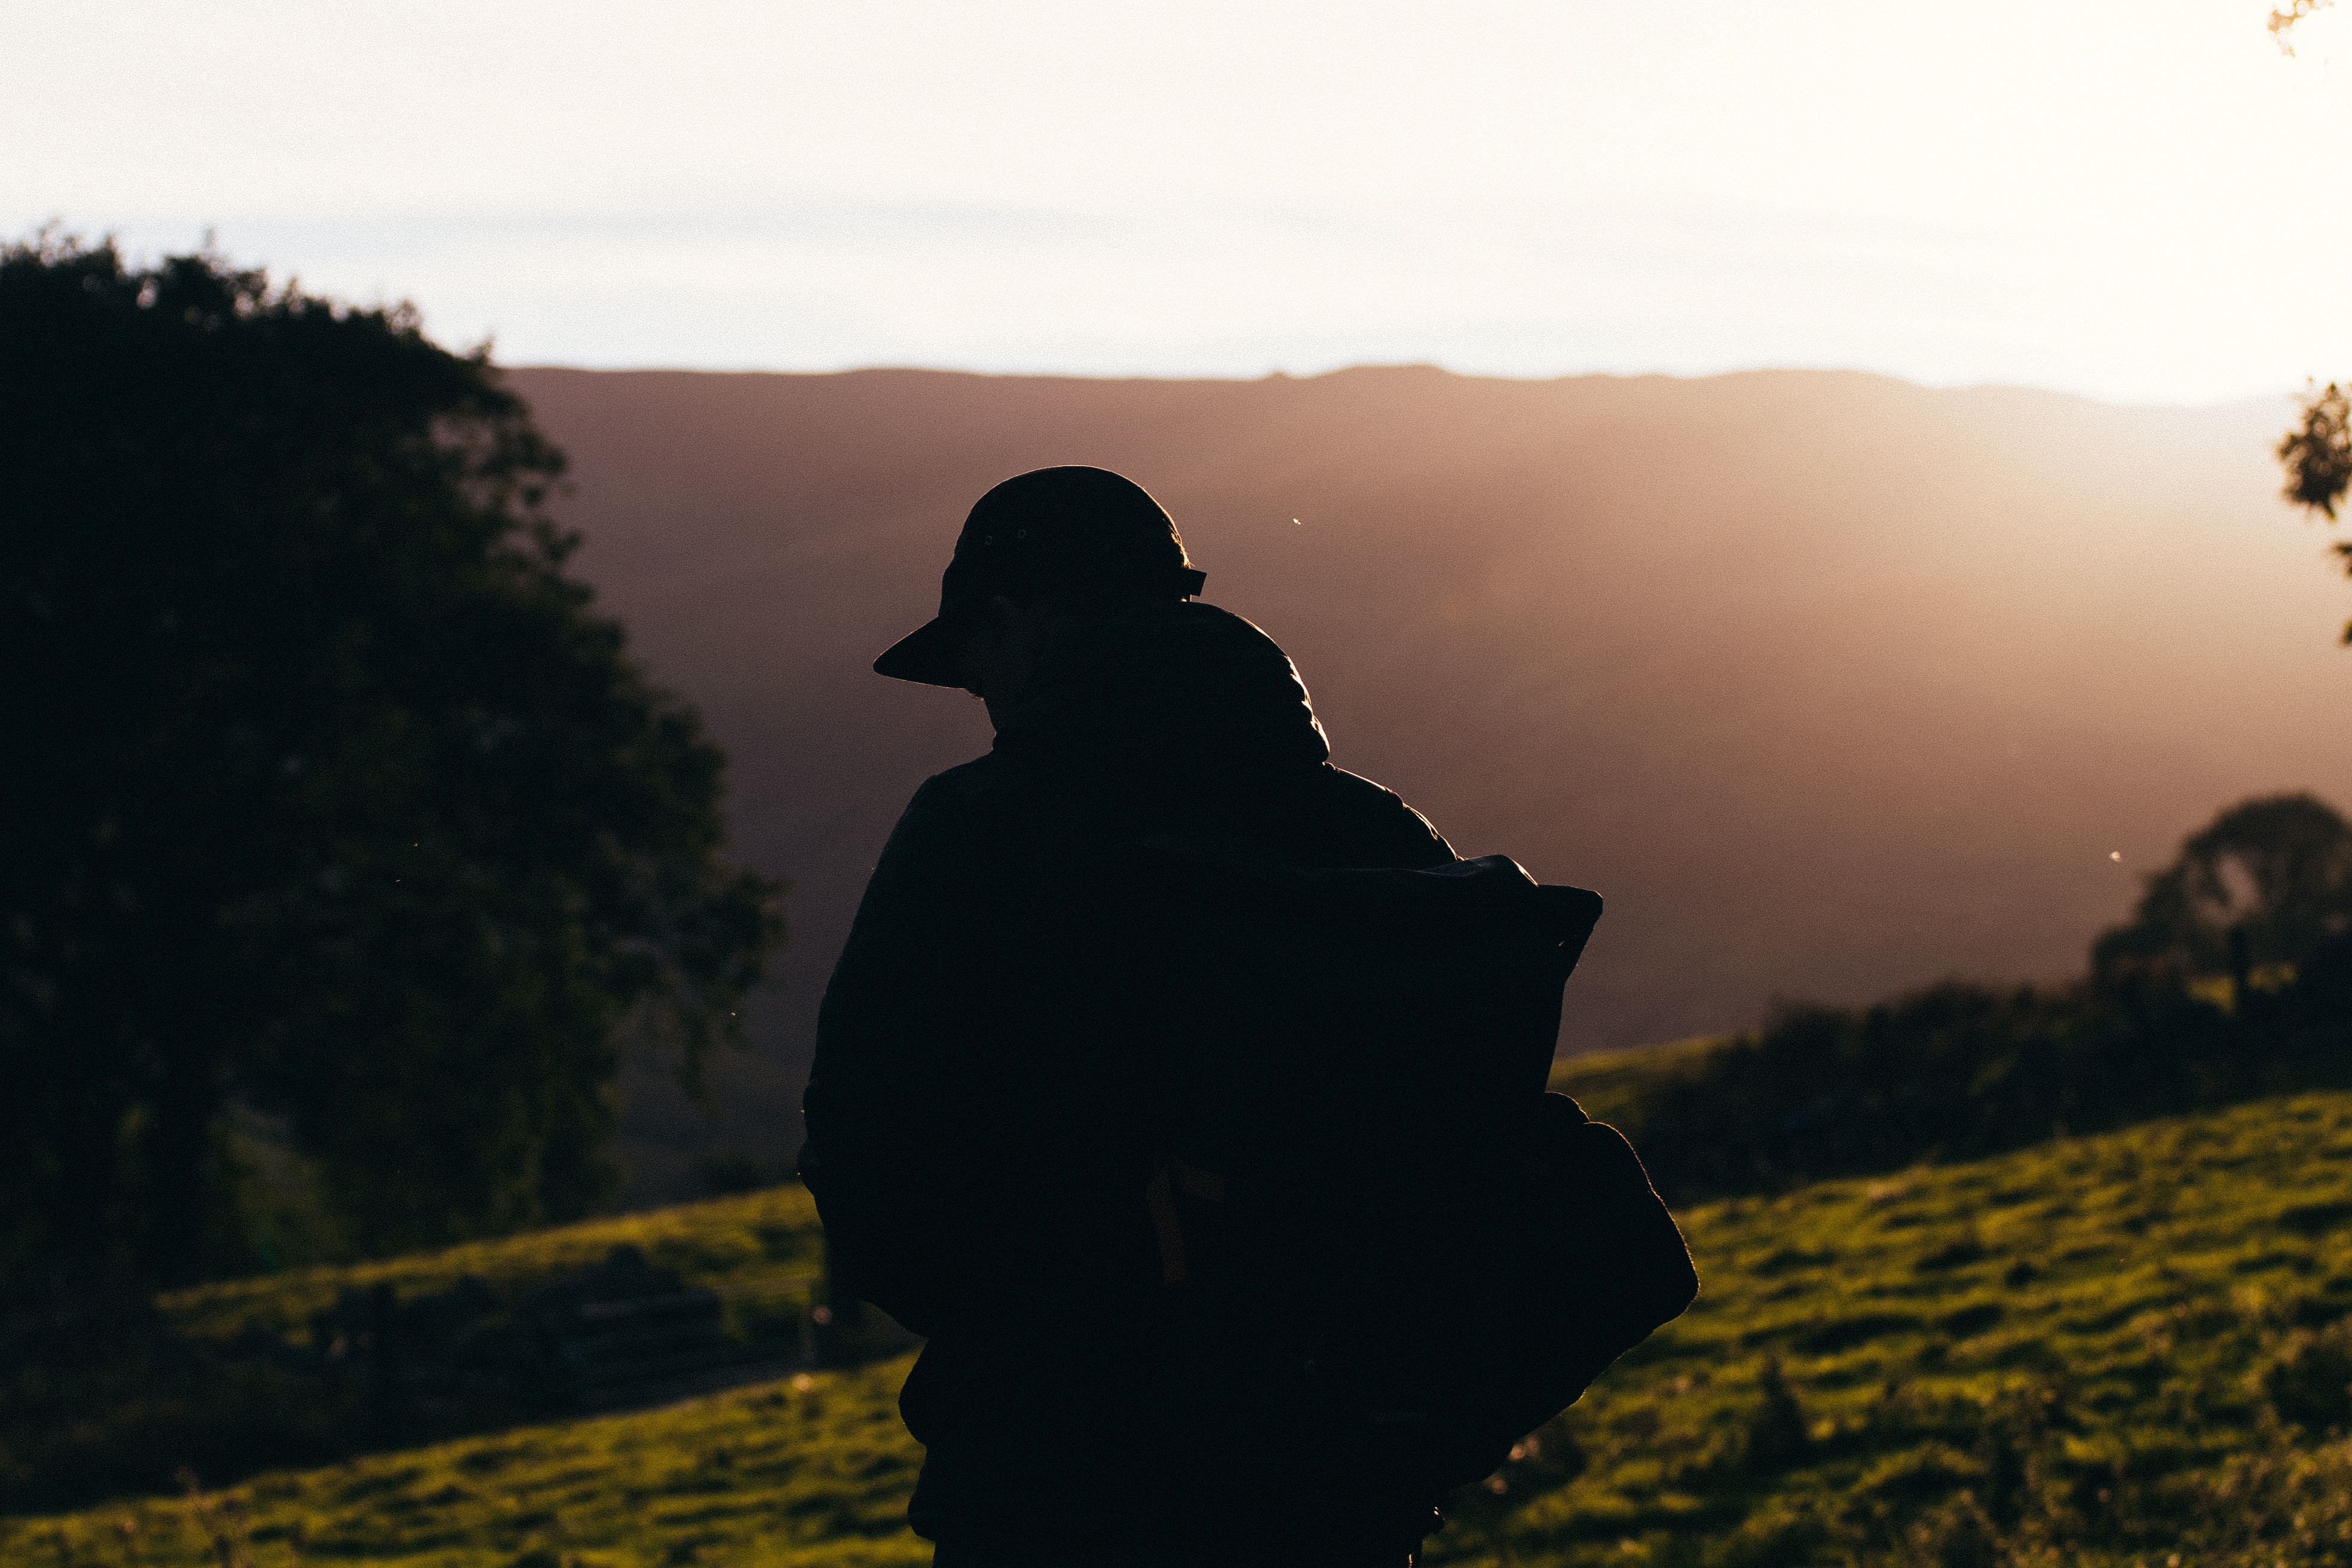
man, sea, horizon, silhouette, person, mountain, sun, sunrise, sunset, sunlight, morning, hill, dawn, male, guy, dusk, evening, shadow, back, atmospheric phenomenon